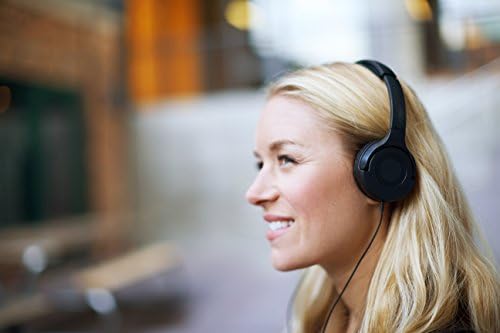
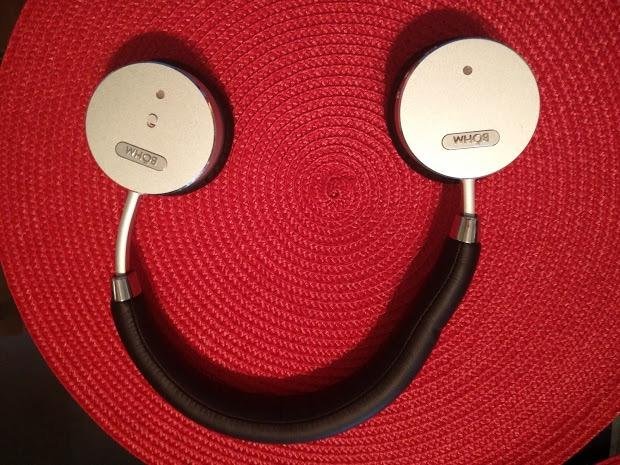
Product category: headphones
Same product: no